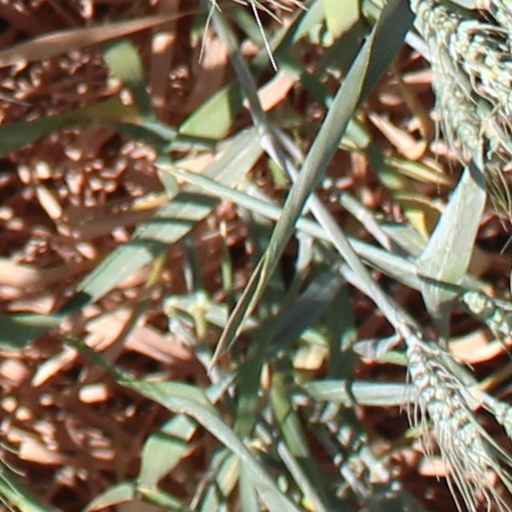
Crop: wheat